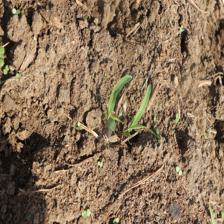
Label: Sorghum